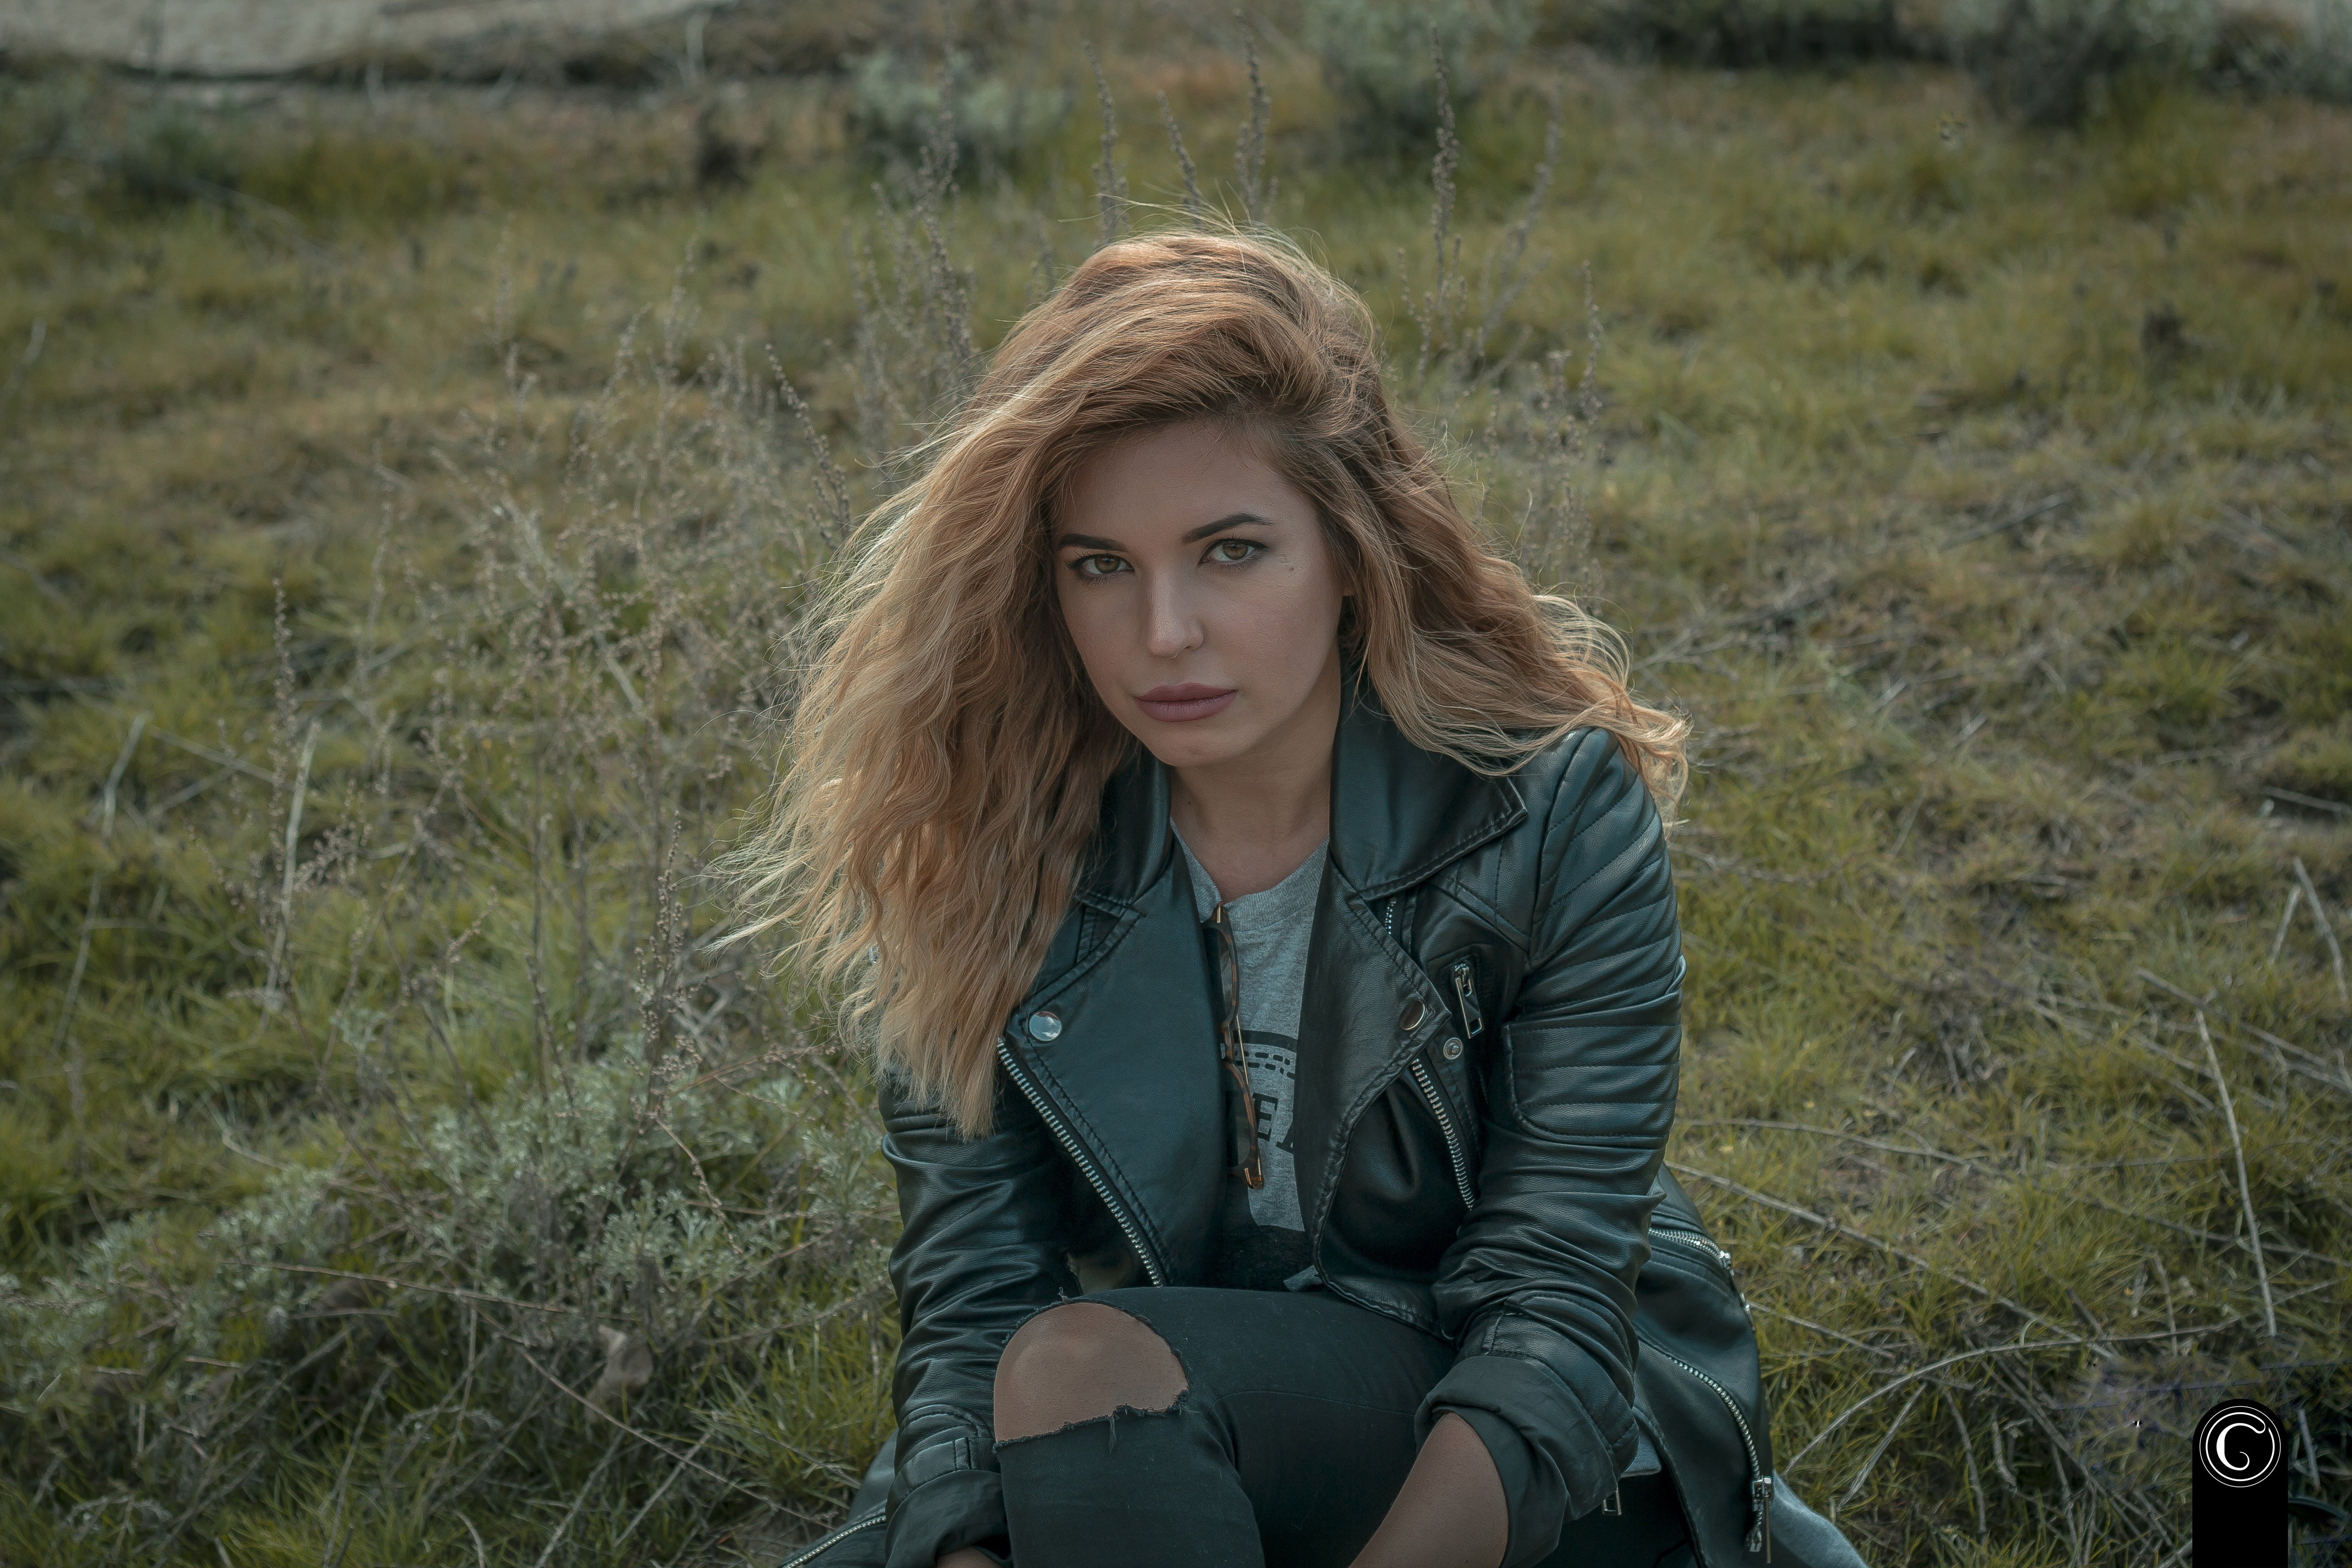
composition, portrait, beauty, girl, model, looks, mysterious, perspective, People in nature, hair, photograph, lady, sitting, photography, long hair, blond, grass, brown hair, outerwear, photo shoot, jacket, plant, fawn, grassland